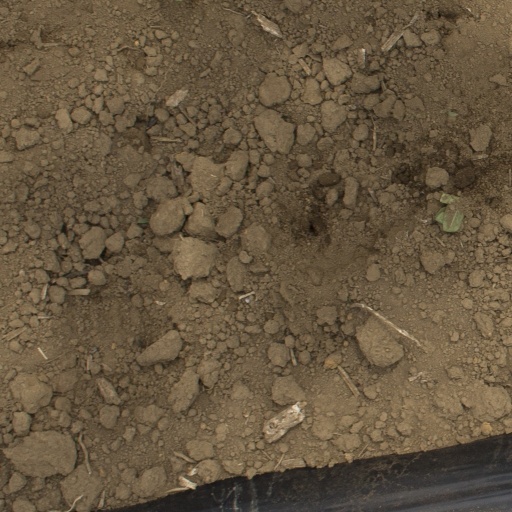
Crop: Jerusalem artichoke